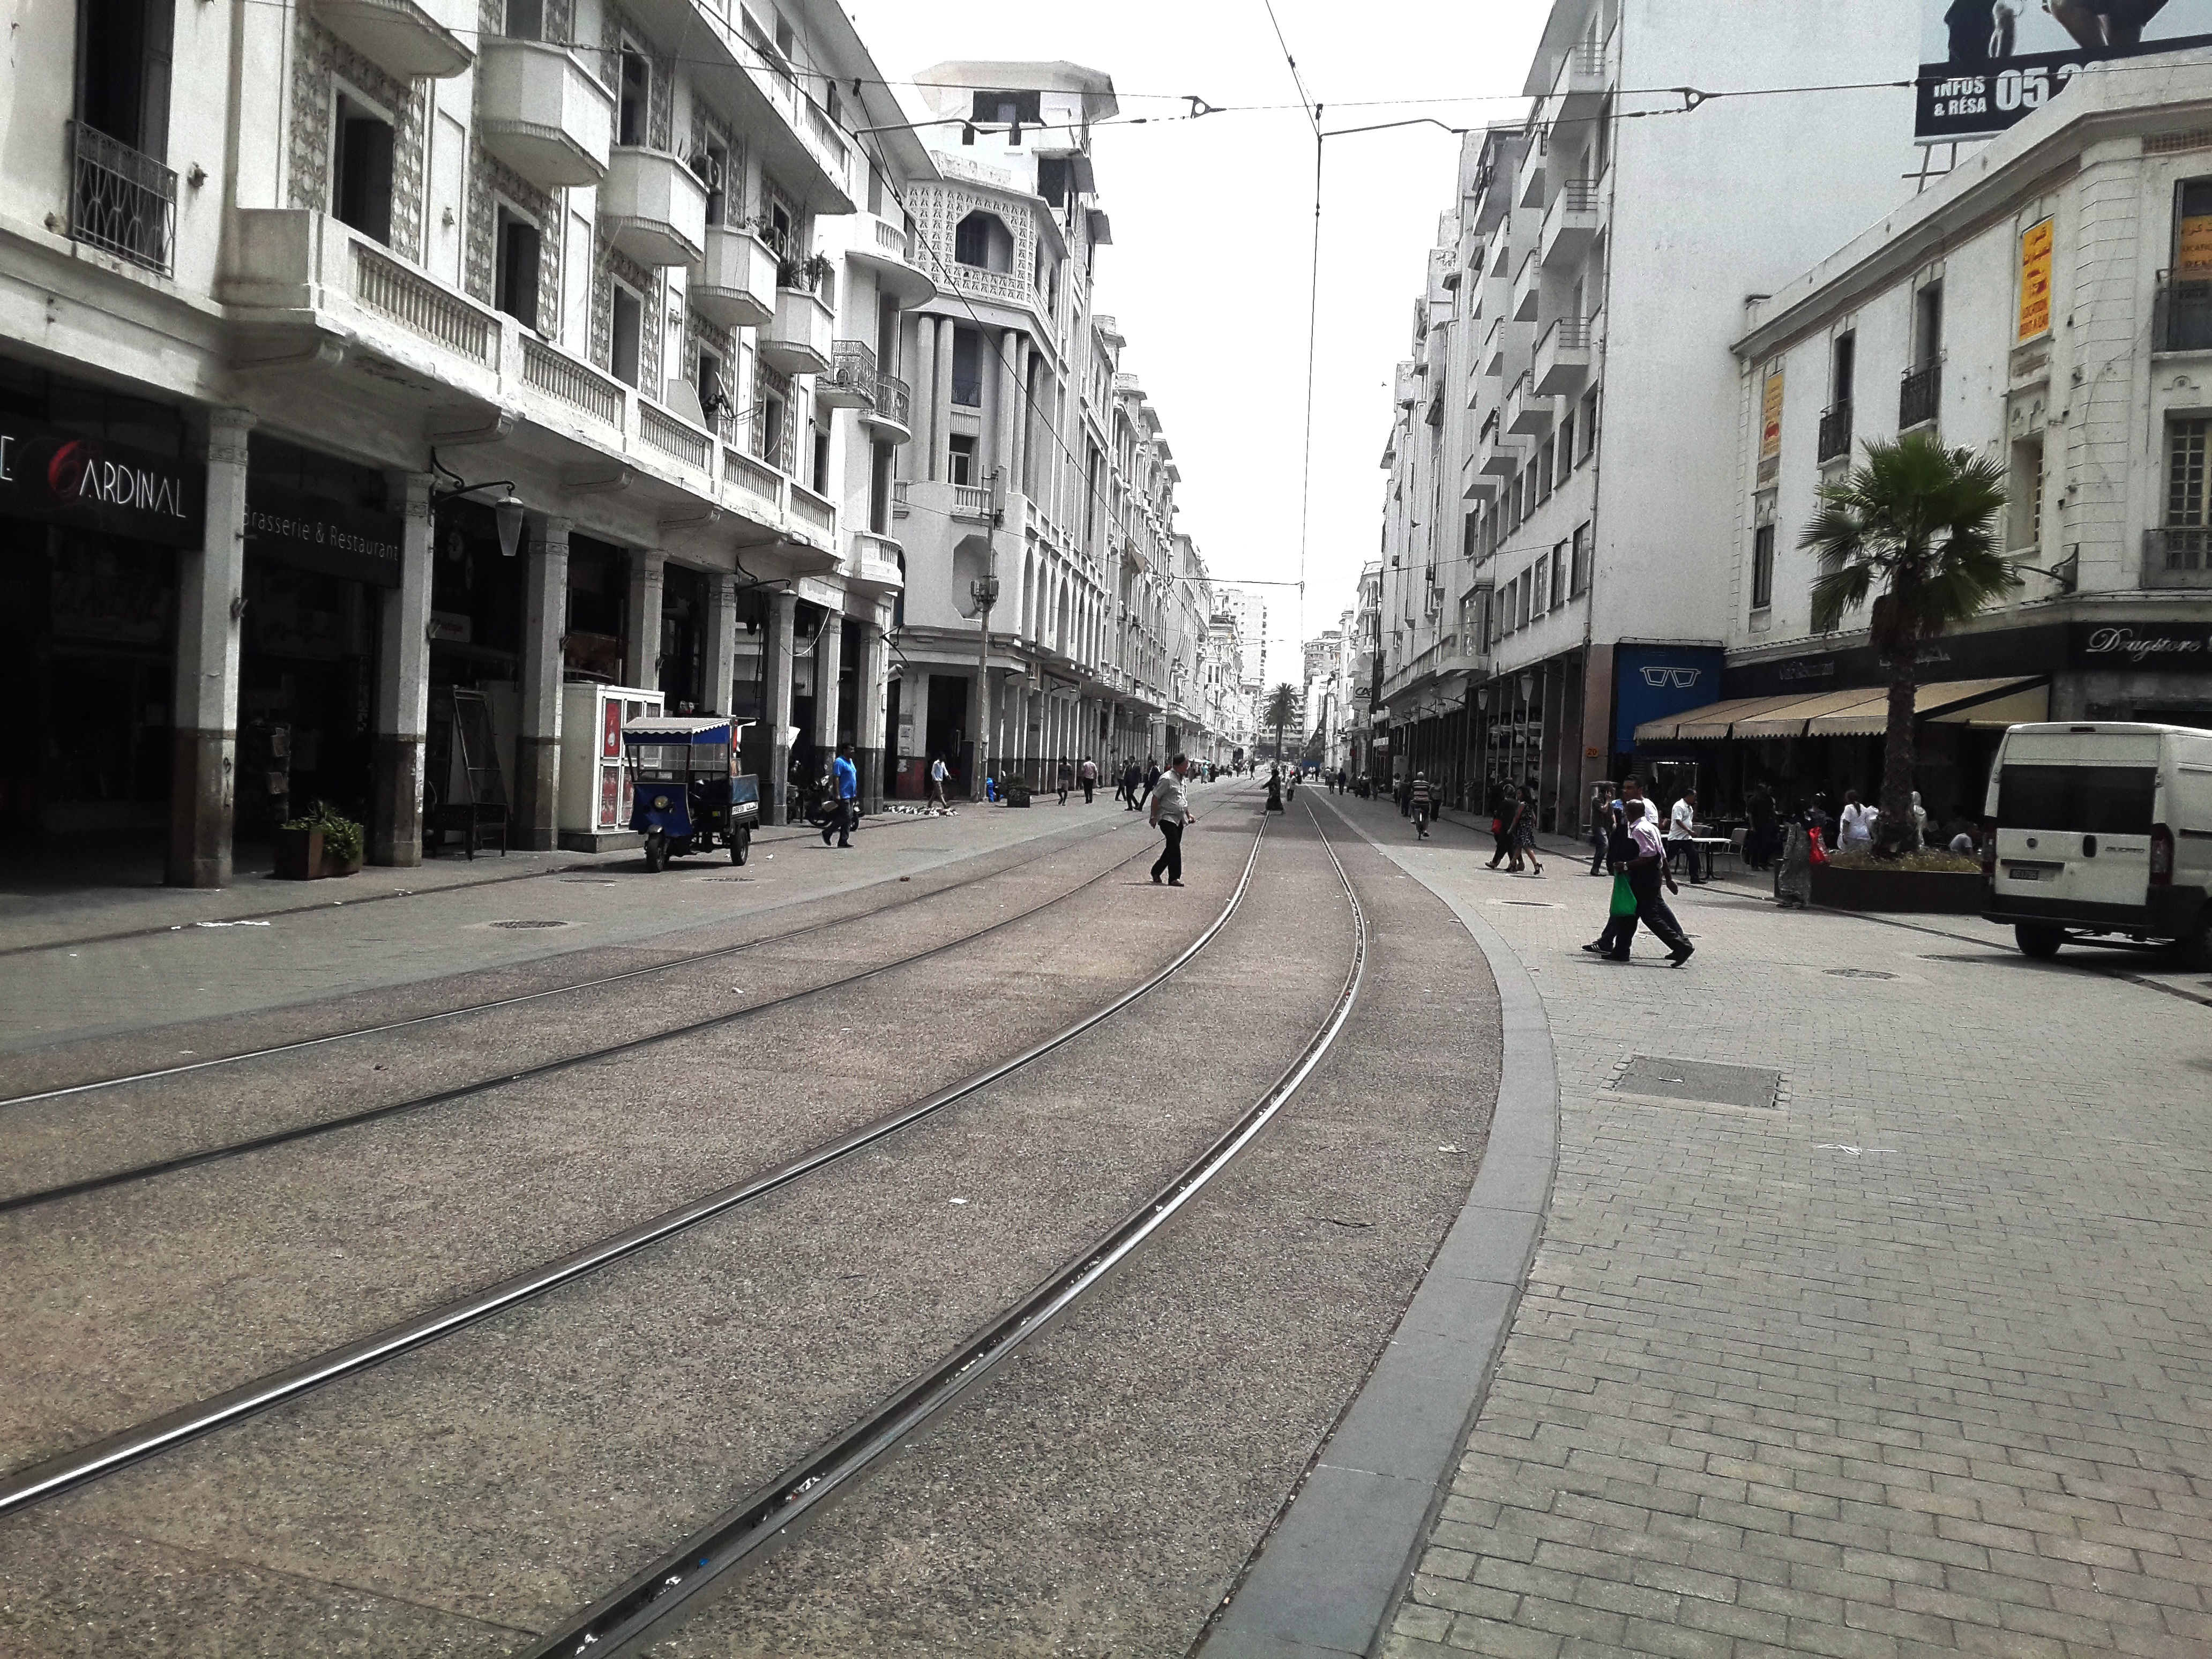
pedestrian, track, road, street, town, tram, transport, vehicle, lane, public transport, infrastructure, neighbourhood, road surface, land vehicle, residential area, metropolitan area